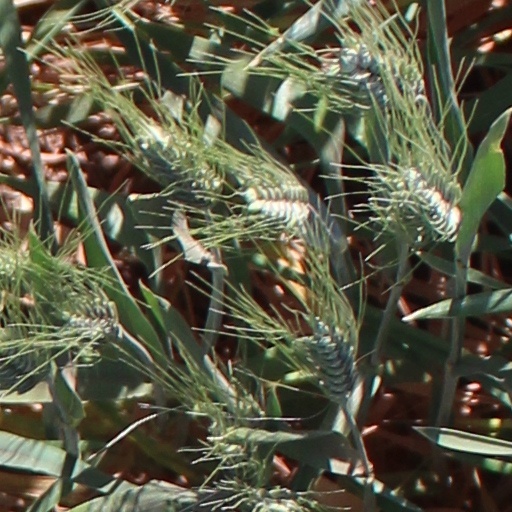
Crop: wheat